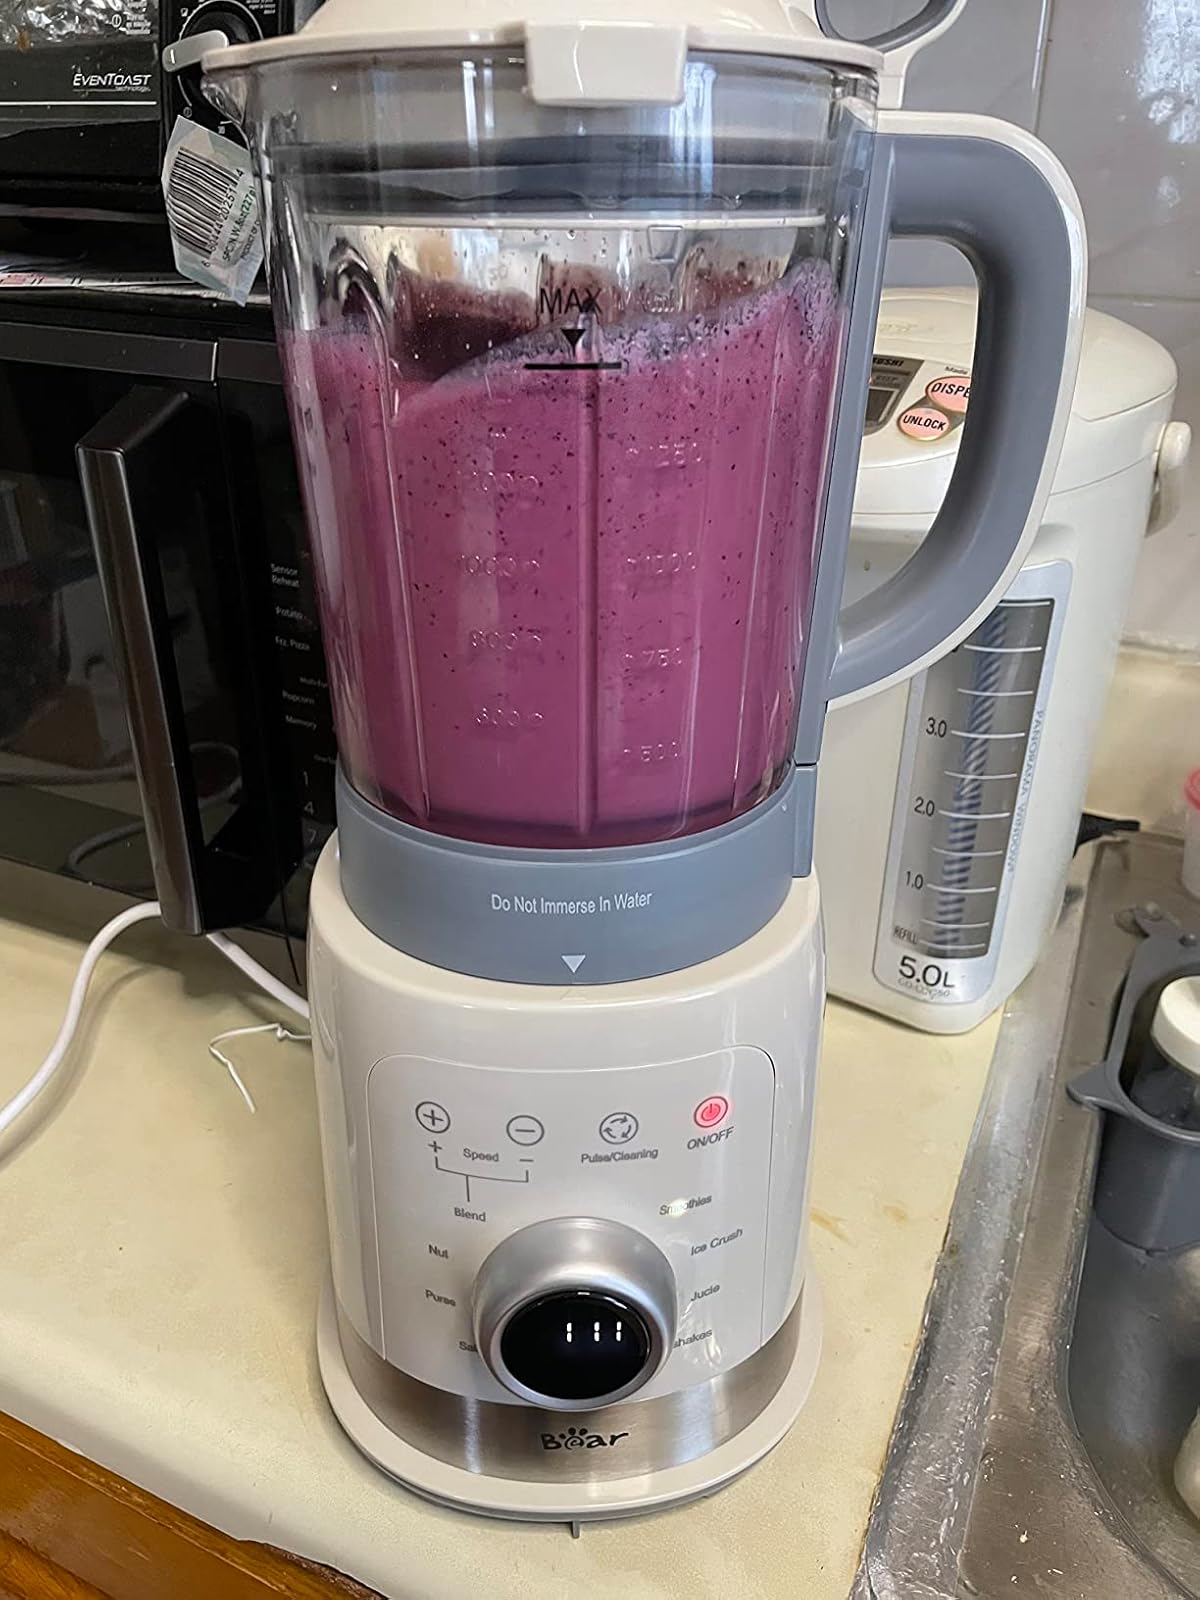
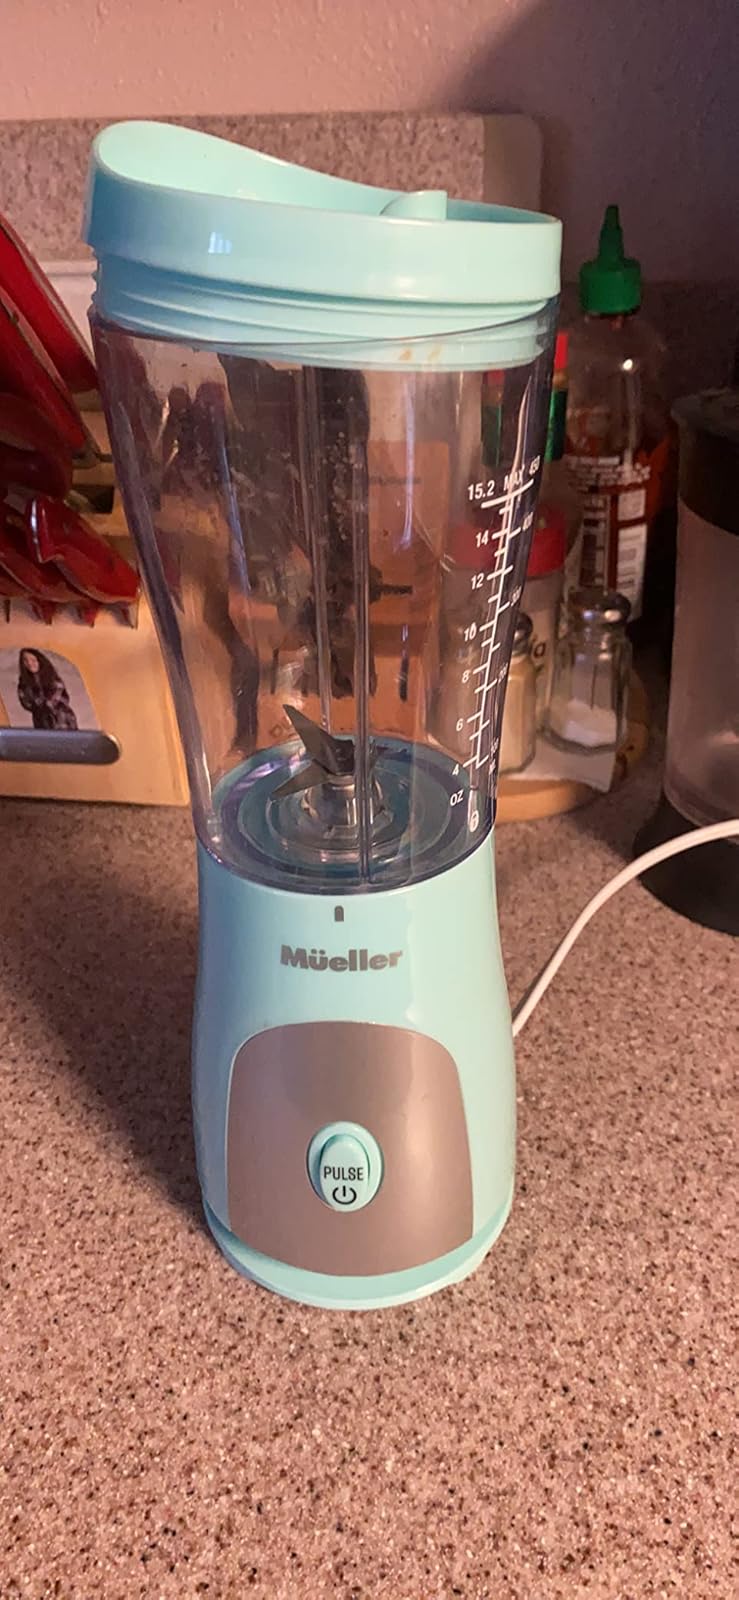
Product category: items_blender
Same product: no